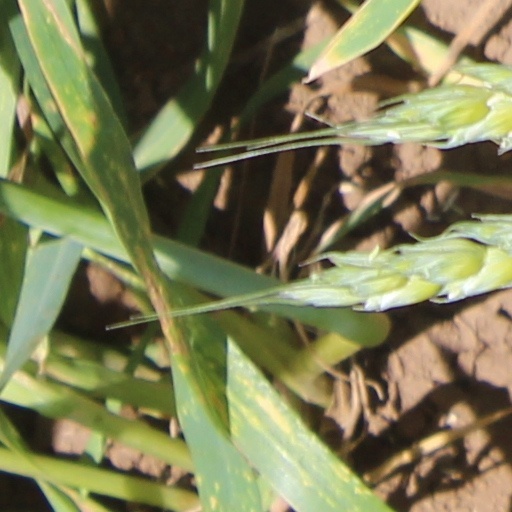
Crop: wheat